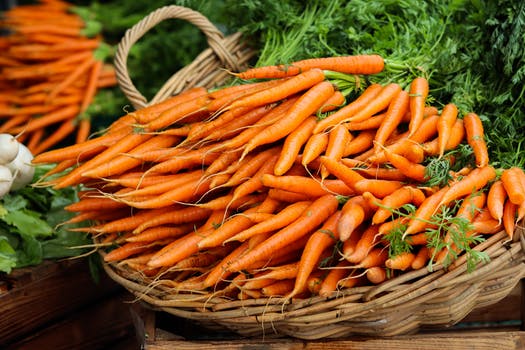
Label: No Watermark